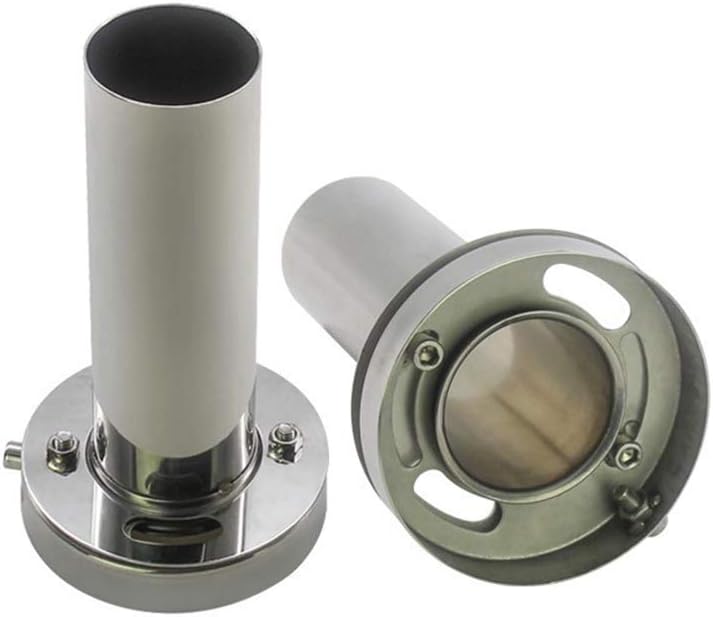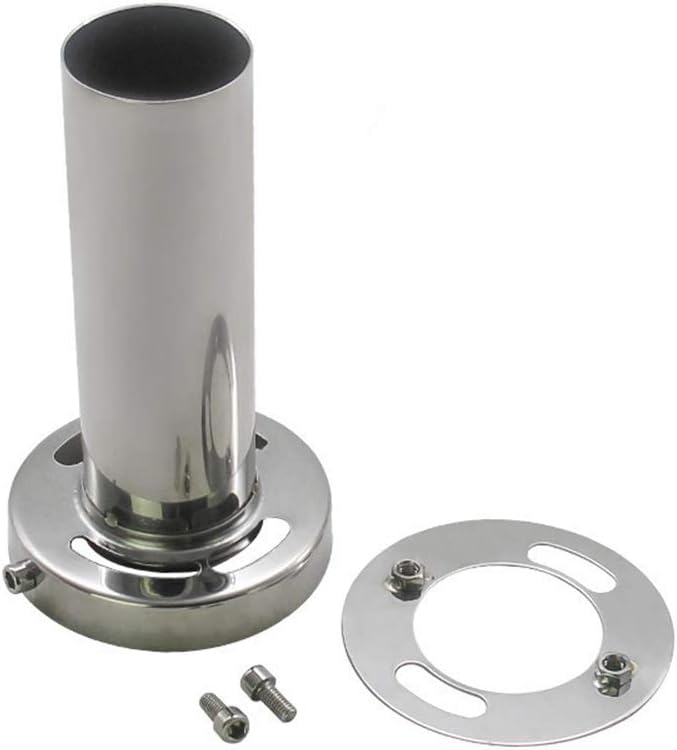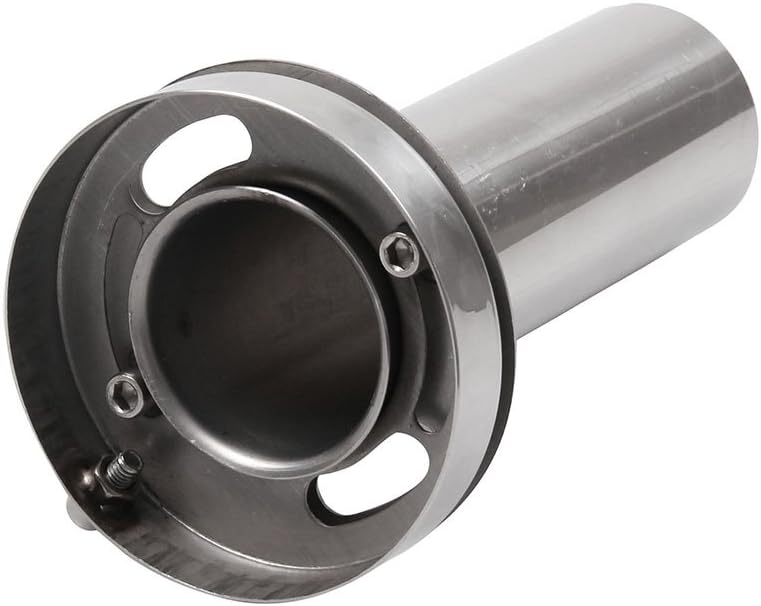
Exhaust Pipe Muffler, BessieSparks - Car Rear Tail Pipe Silencer 3 Size Adjustable Baffle Stainless Steel Universal,3.5Inch
Category: Automotive
Exhaust Pipe Muffler, BessieSparks - Car Rear Tail Pipe Silencer 3 Size Adjustable Baffle Stainless Steel Universal Specifications： ✔ Packing size: 18 * 12 * 12cm ✔ Packaging planning: neutral carton ✔ Gross weight: 0.4kg ✔ Net weight: 0.32kg ✔ Material: Stainless steel ✔ Applicable models: GM Package include: 1 * exhaust pipe muffler
Features: 👍100% New and high quality exhaust muffler. | 👍Our exhaust pipe silencer is made of stainless steel, which makes it very durable . | 👍Our exhaust muffler can effectively reduce the noise, and can make drivers have a comfortable driving experience. | 👍Our exhaust pipe muffler is suitable for all cars. | 👍100% Quality Guarantee - We are committed to providing customers with the highest quality products and one-year warranty. Please contact us first if there is any problem with the products, we will provide after-sales service.